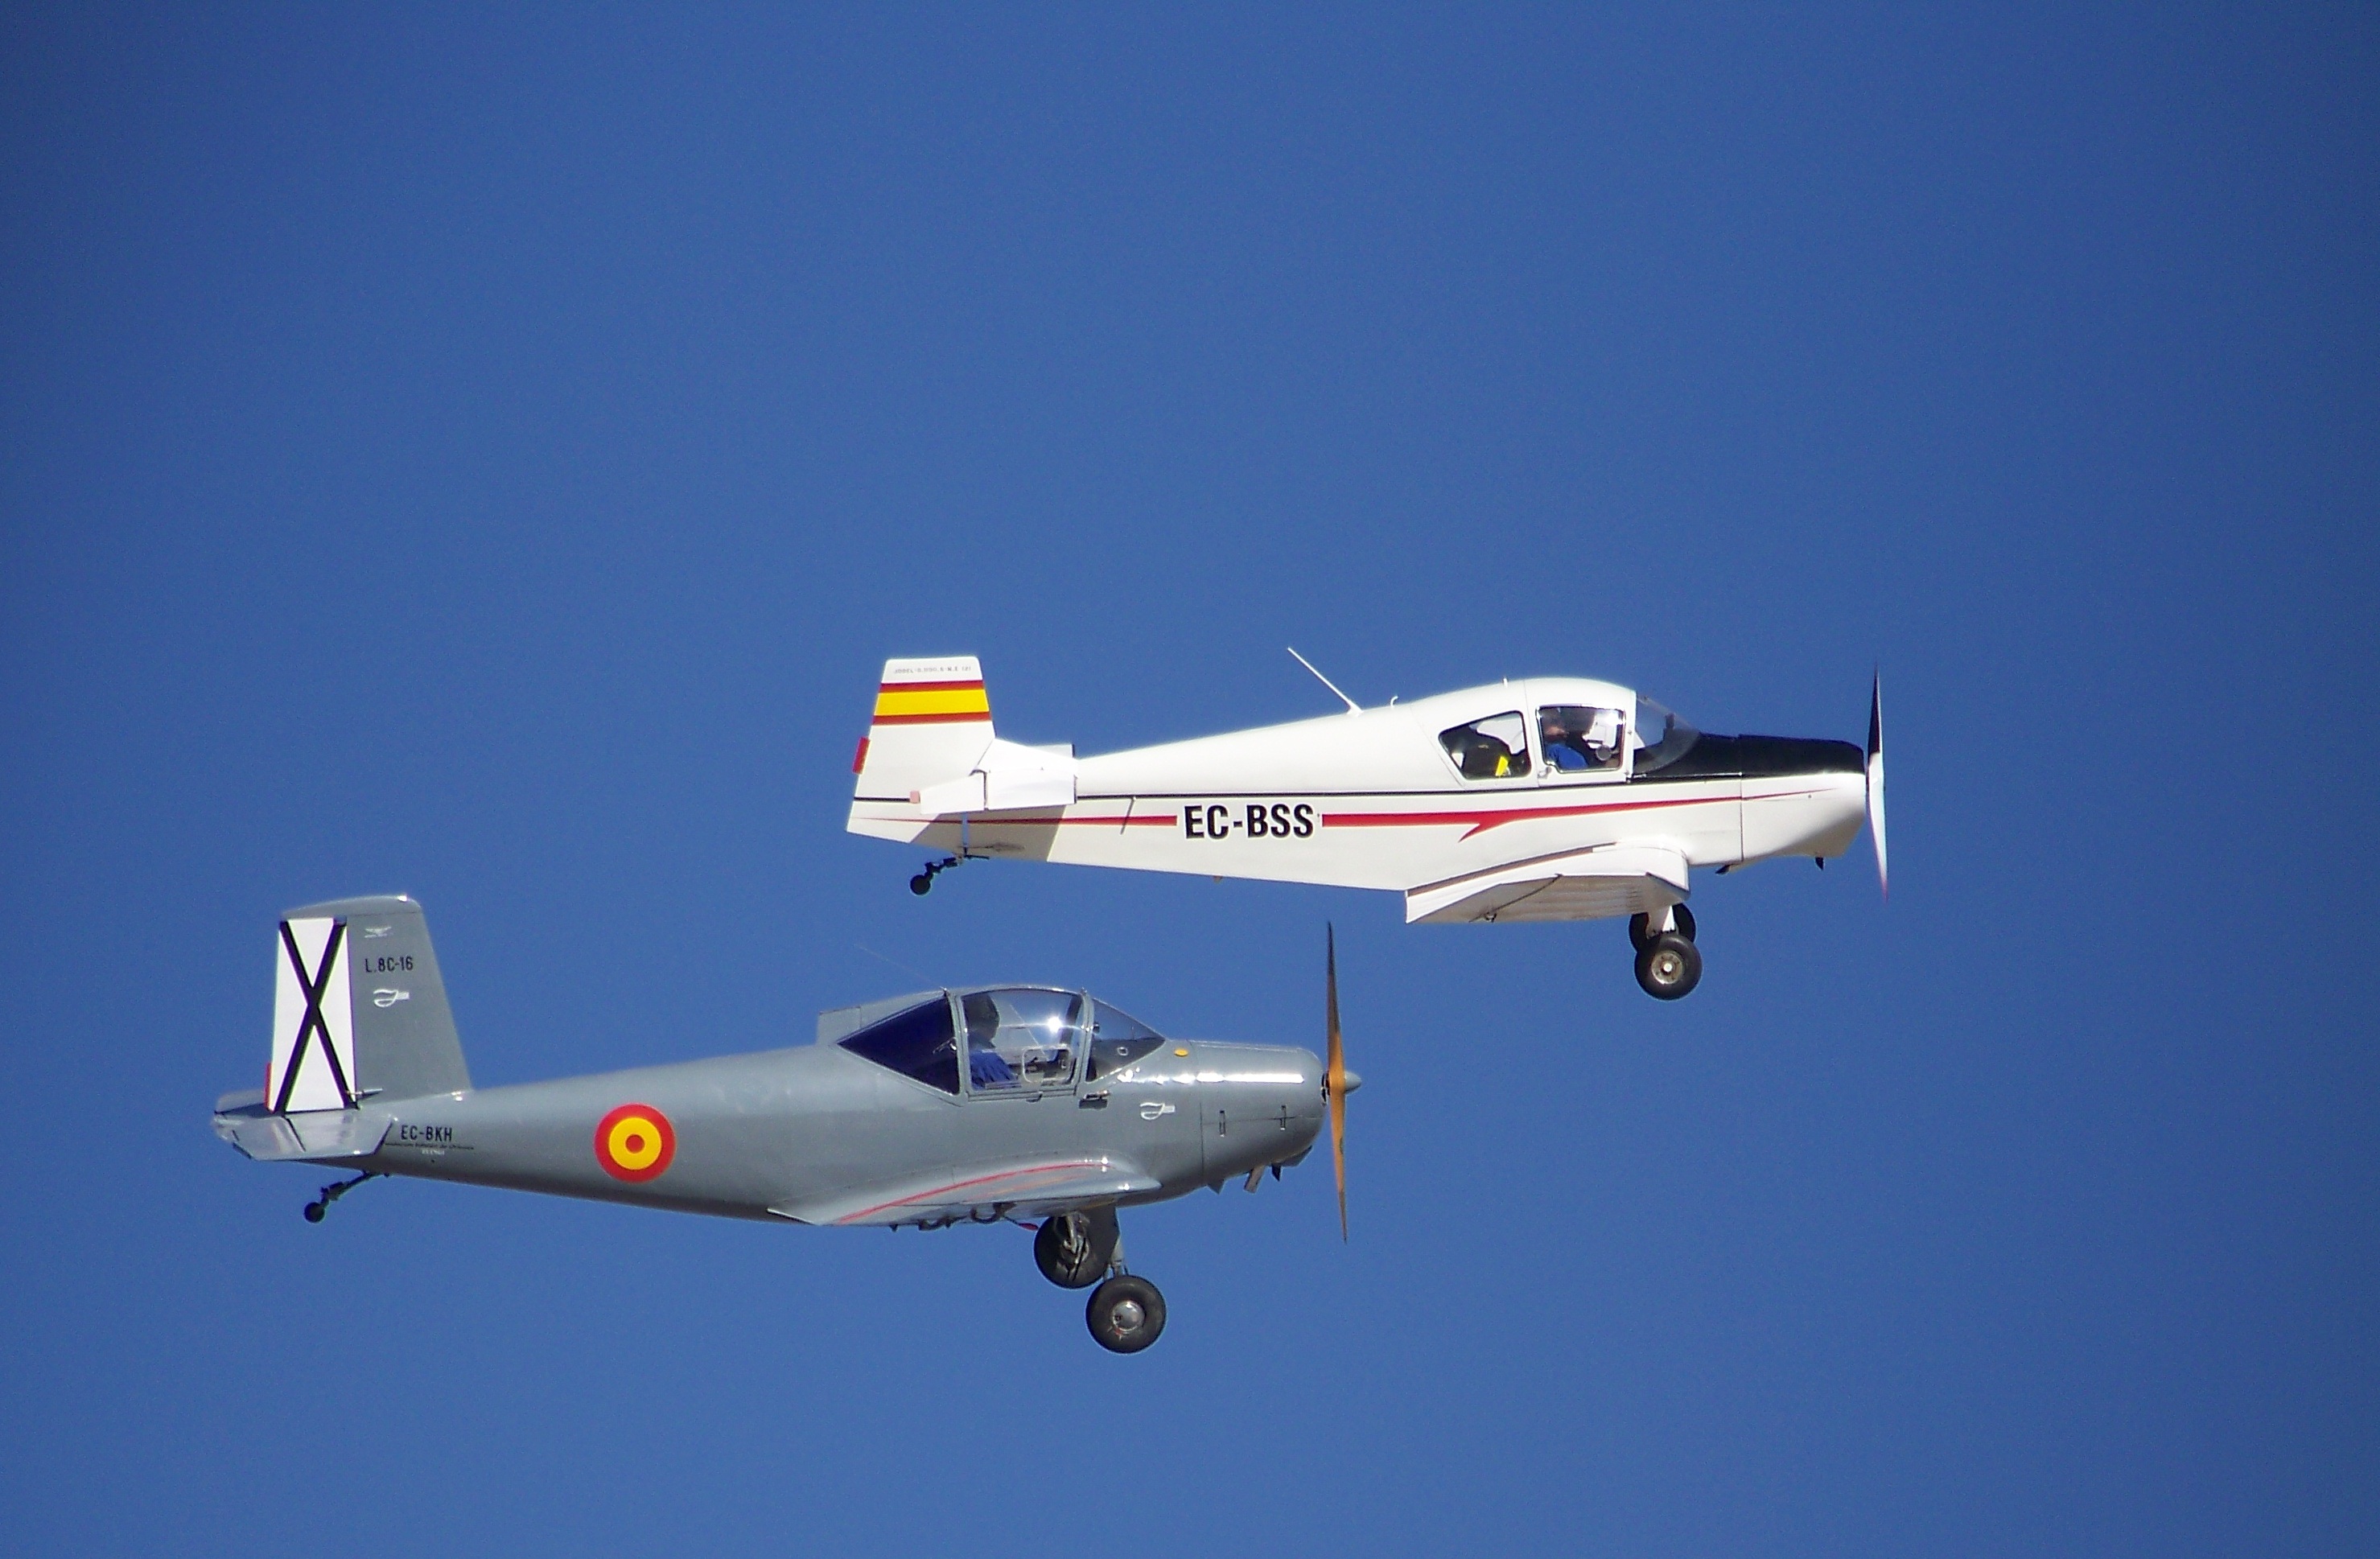
wing, sky, technology, vintage, retro, old, flying, fly, airplane, aircraft, vehicle, airline, aviation, flight, aeroplane, planes, light aircraft, aerobatics, monoplane, atmosphere of earth, aircraft engine, general aviation, propeller driven aircraft, ultralight aviation